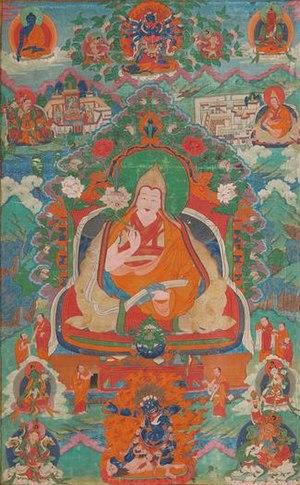
milieu du 18ème siècle. Kelzang Gyatso (1708-1757). Don Jacques Bacot, 1912